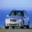
Label: automobile